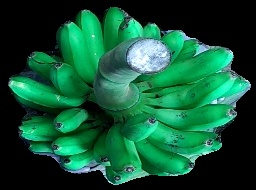
Variety: rasbale
Grade: grade1